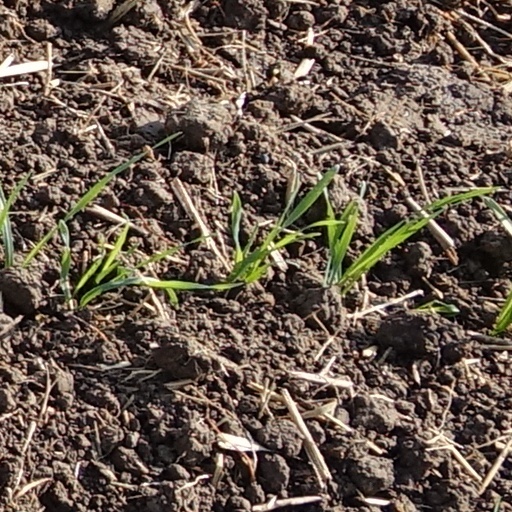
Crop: wheat